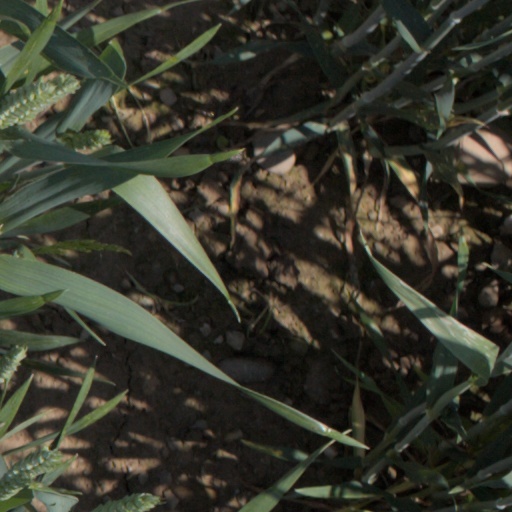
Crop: wheat